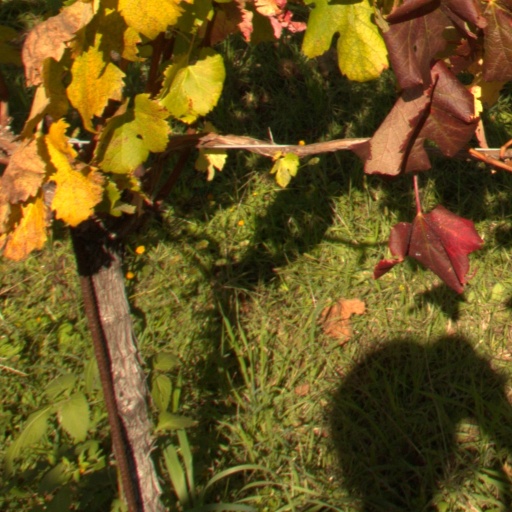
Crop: grape